Rajapur Upazila

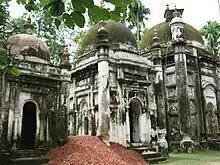
The historic Khan Bari triple mosque in Angaria village was situated in the home of Asmat Ali Khan.

Rajapur Upazila is home to many archeological sites such as forts and mosques. The Indrapasha Qila was thought to have been constructed during the reign of Mughal emperor Aurangzeb in the late seventeenth century. It was built to suppress the Maghs and Portuguese pirates around the Bay of Bengal. In 1664, Shaista Khan was appointed as the Mughal governor of Bengal to defeat the pirates. Khan constructed many forts with his accomplice, Muhammad Azam, including the Indrapasha Fort. The fort no longer stands, existing only as a soil mound. In the same period, Keshwar Singh, who is thought to have been a Mughal general, constructed the triple mosques of Angaria Khan Bari. A triple mosque was also constructed in the Niz Galua Mia Bari which also remains as one of the archeological tourist attractions of Rajapur.